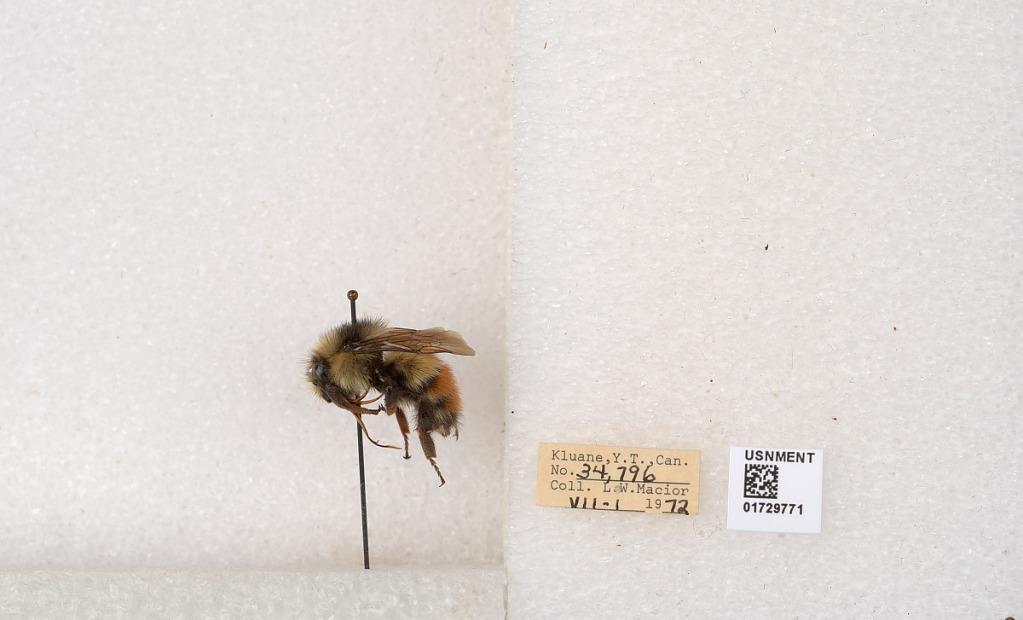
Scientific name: Bombus flavifrons Cresson
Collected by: L. Macior
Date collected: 1972-7-1
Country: Canada
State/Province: Yukon Territory
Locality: Kluane National Park and Reserve
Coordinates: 60.7493, -139.504